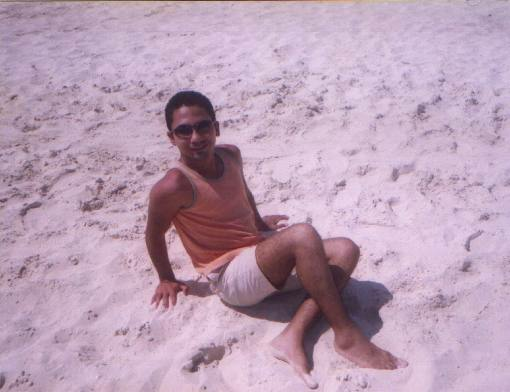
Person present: Yes